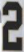
Number: 2